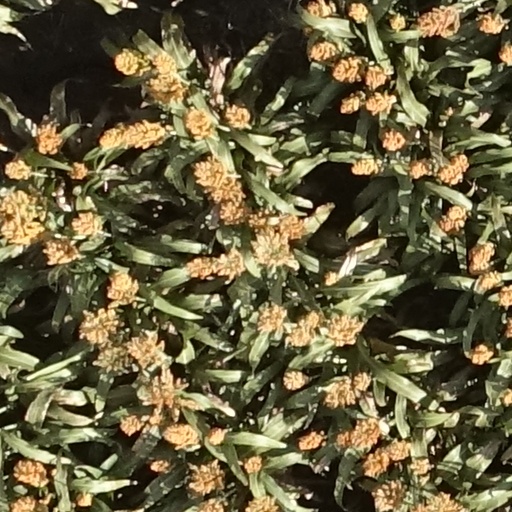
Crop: sorghum